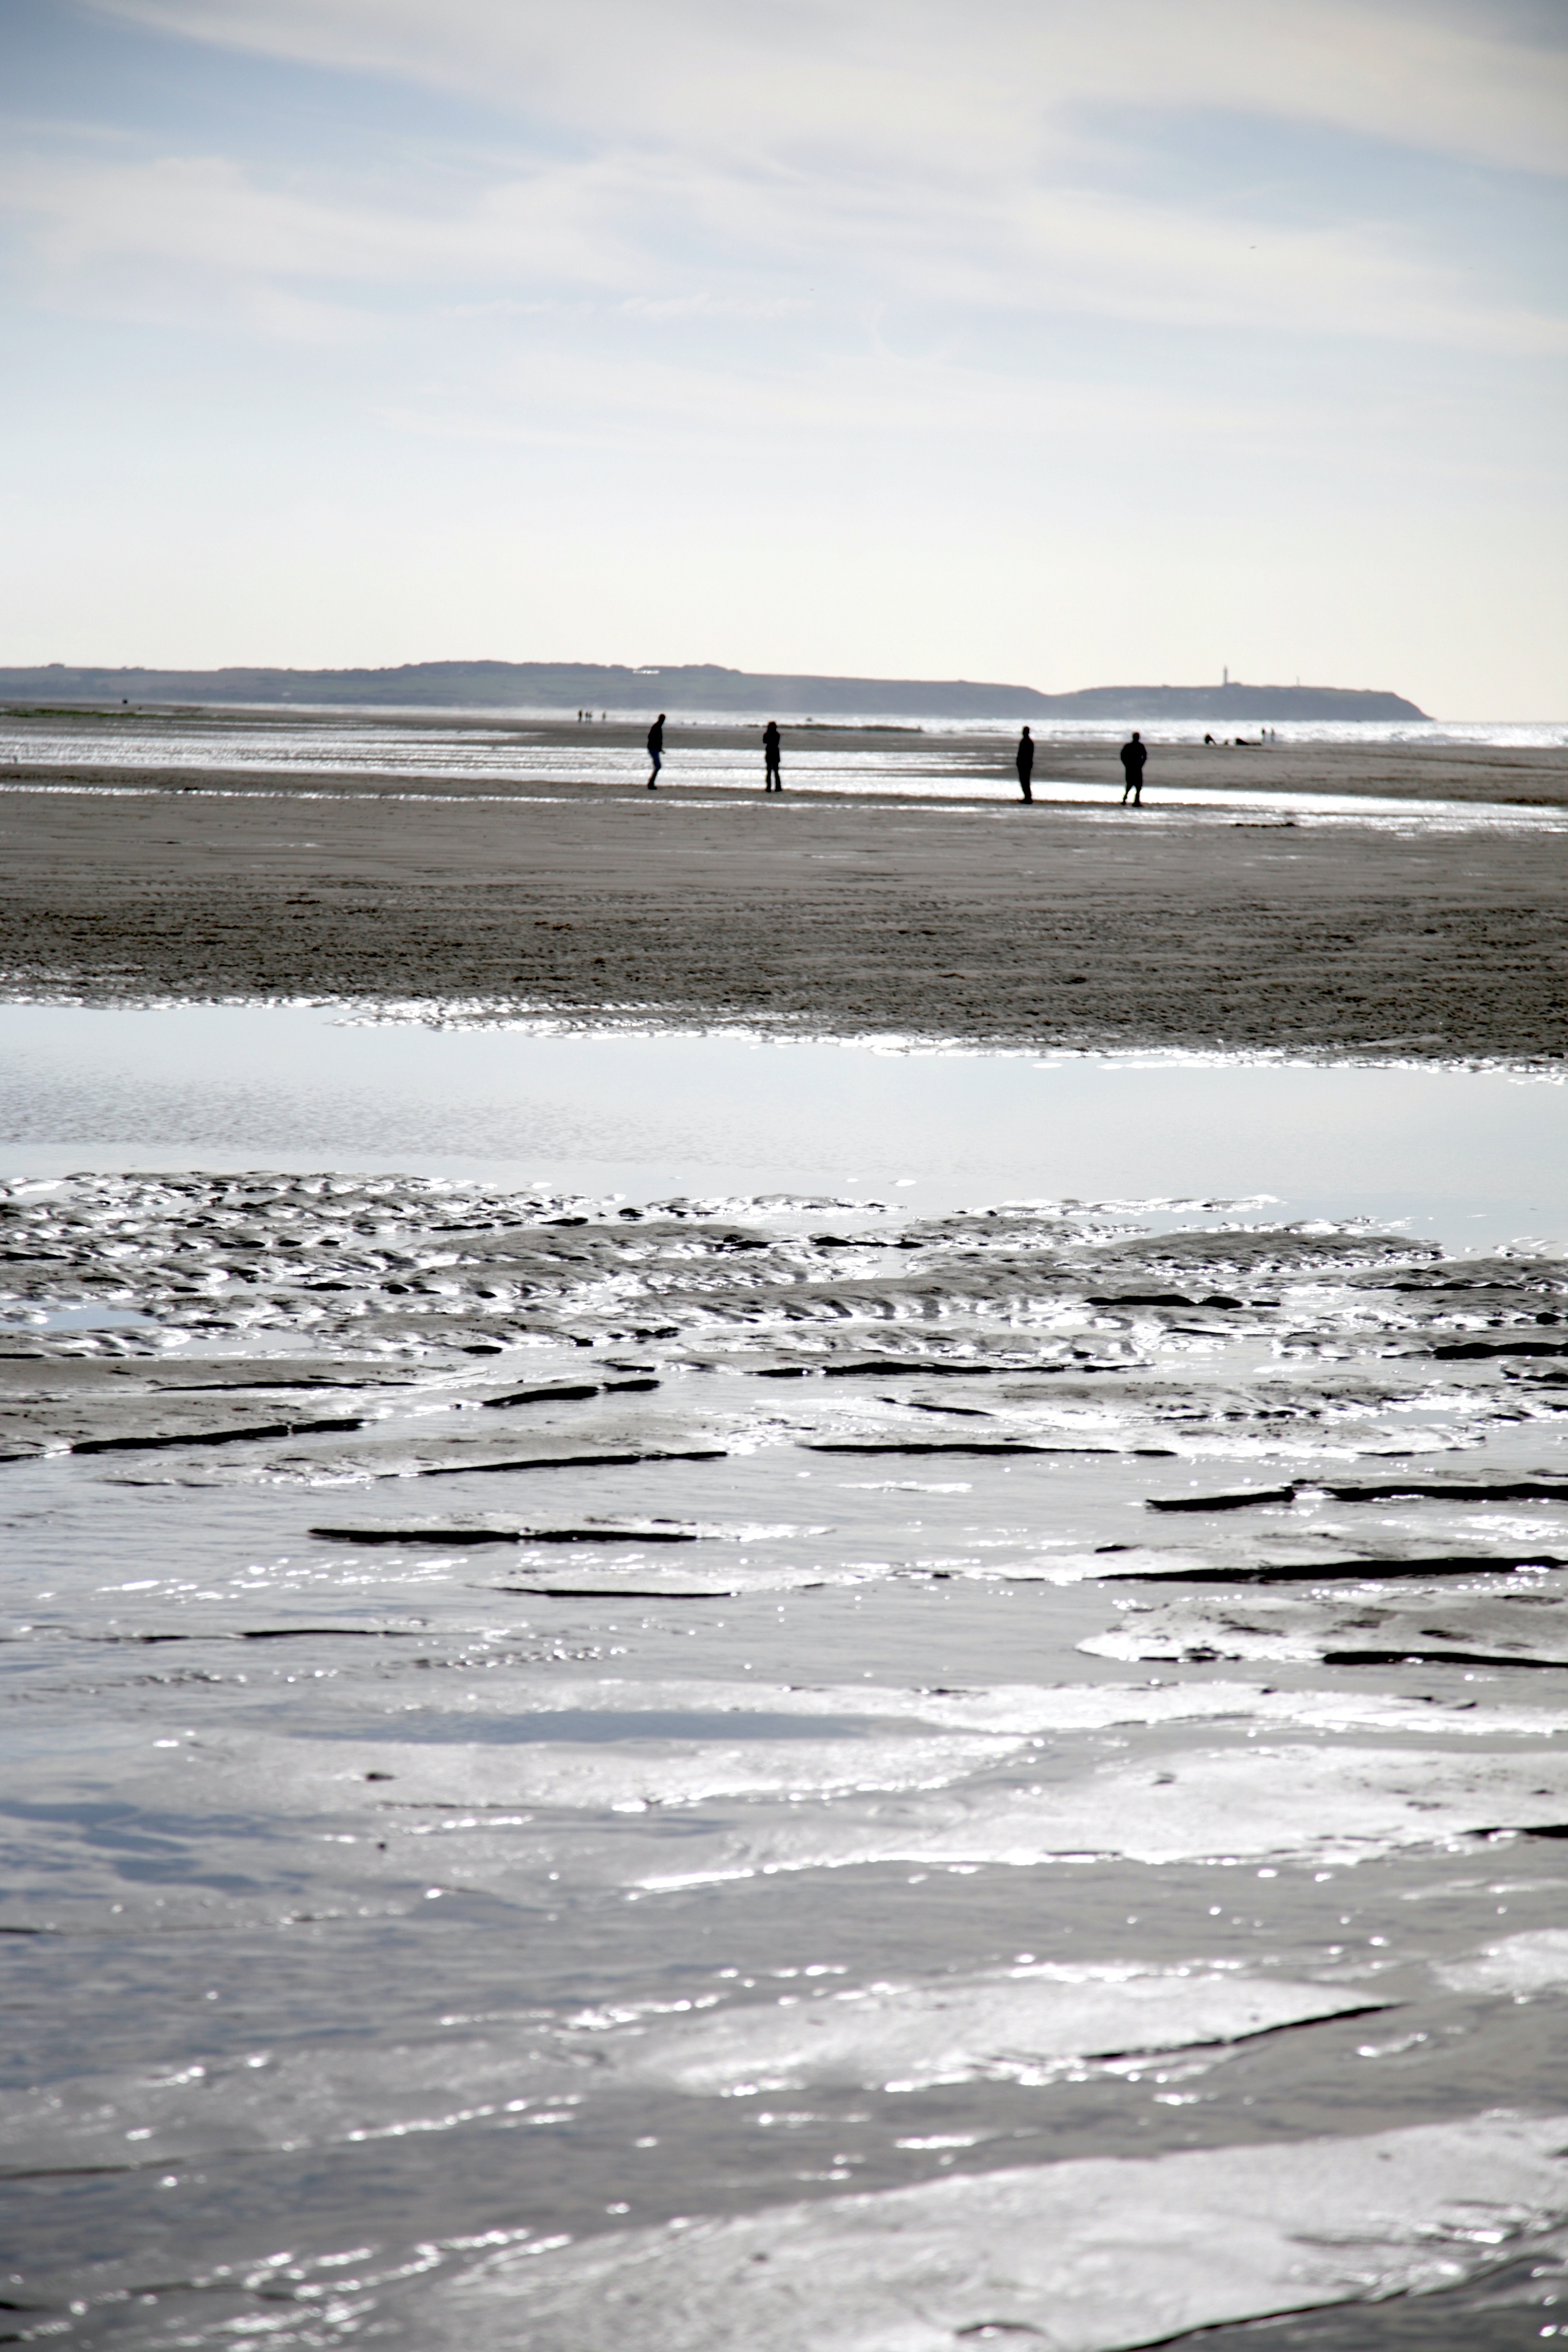
beach, sea, coast, water, sand, ocean, horizon, marsh, winter, cloud, shore, wave, pier, france, reflection, bay, body of water, strand, plage, zee, mer, wetland, francia, mar, playa, frankrijk, frankreich, noordzee, merdunord, nordsee, cotedopale, northsee, pasdecaials, englishchannel, capblancnez, mardelnorte, lesescalles, mudflat, wind wave